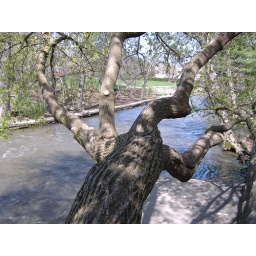
tree over the river